Albert D. Cooley

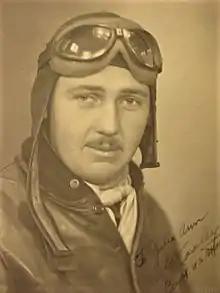
Cooley as Captain, USMC in 1930s.

Albert D. Cooley was born on October 11, 1900, in Billings, Montana, and following high school graduation enlisted in the Marine Corps in April 1921. After three years of enlisted service, Cooley reached the NCO ranks and received a Marine Corps Good Conduct Medal for his "Exemplary behavior and efficiency". He was commissioned a second lieutenant and attached to the Basic School at Philadelphia Navy Yard for officers' training.